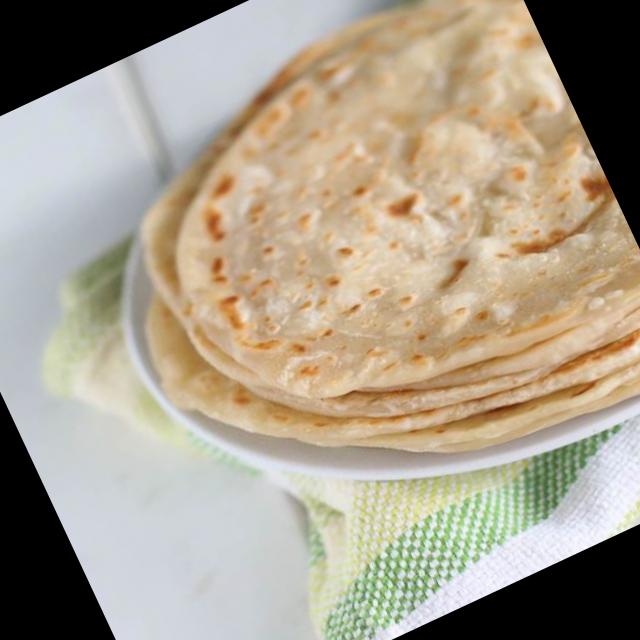
Dish: chapati